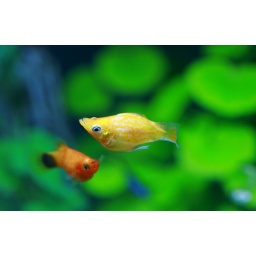
female platy and male balloon molly in my fish tank:)